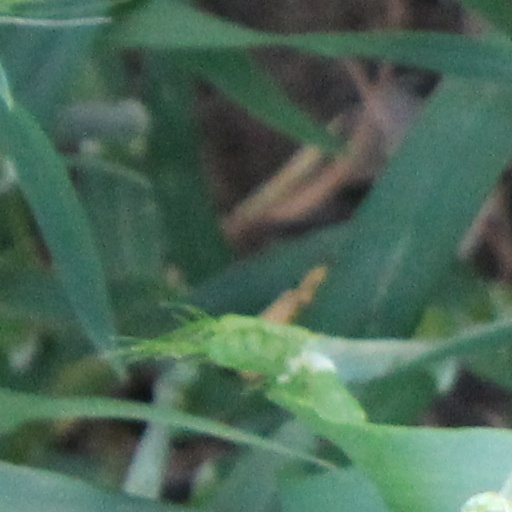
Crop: wheat